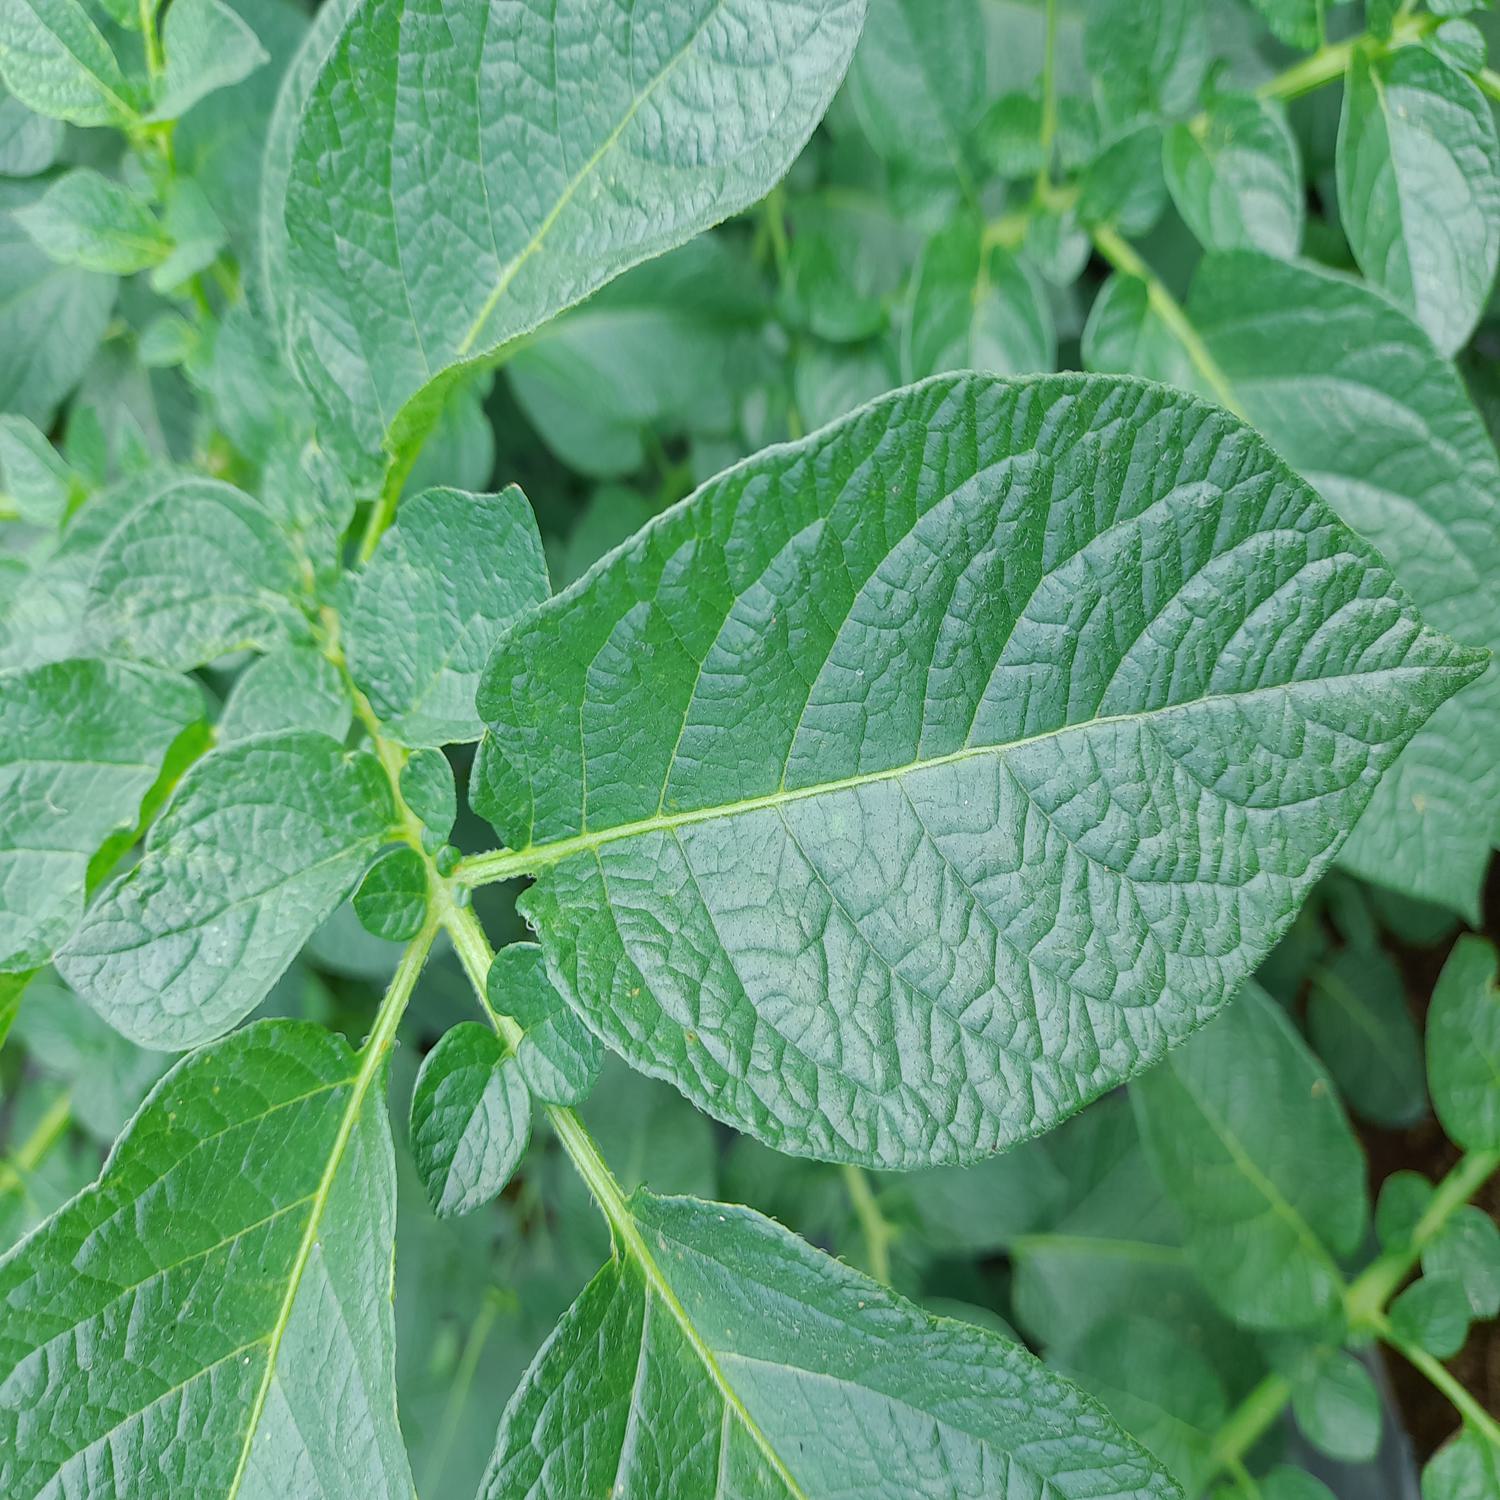
Etiqueta: Sana